Central Freight Lines

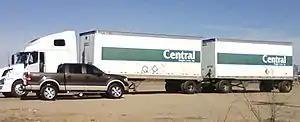
Central Freight Lines truck with dual trailers in 2003

The investment group which re-established CFL had been financed by Jerry Moyes and his brother Ronald Moyes. The Moyes had a long history in trucking having co-founded Swift Transportation with their father in 1966 and overseen its growth to one of the largest carriers in the US. When CFL was re-established on June 30, 1997 with Hall as president, Jerry Moyes was its principal stockholder and the Moyes' together owned a significant portion of the new company.